Xavier Woods

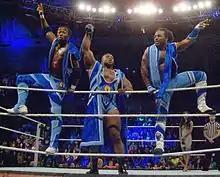
Woods (right) with Kofi Kingston and Big E as The New Day in January 2015

On the November 18, 2013, episode of "Raw", Woods made his main roster debut as he teamed with fellow TNA alumnus and former tag-team partner R-Truth to defeat 3MB (Drew McIntyre and Jinder Mahal). The following week on "Raw", Woods defeated Heath Slater in his singles debut match while being accompanied by R-Truth and The Funkadactyls (Naomi and Cameron). On the November 29 episode of "SmackDown", Woods began a feud with Brodus Clay, after Clay took offense to Woods using his entrance music and The Funkdactyls as his valets. Later that night, Woods suffered his first loss when he and R-Truth lost to Tons of Funk (Clay and Tensai). On the December 2 episode of "Raw", Woods and Truth defeated Tons of Funk in a rematch. On the December 9 episode of "Raw", Woods lost to Clay. On the December 11 episode of "Main Event", Woods and Truth defeated Tons of Funk to end the feud.